Lawrence M. Judd

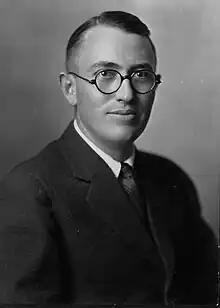
Judd as Senator in 1920

Lawrence McCully Judd (March 20, 1887 – October 4, 1968) was a politician of the Territory of Hawaii, serving as the seventh territorial governor. Judd is most well-known for his role in the Massie Affair, in which he commuted the sentence of three people convicted of manslaughter in the killing of Josef Kahahawai.